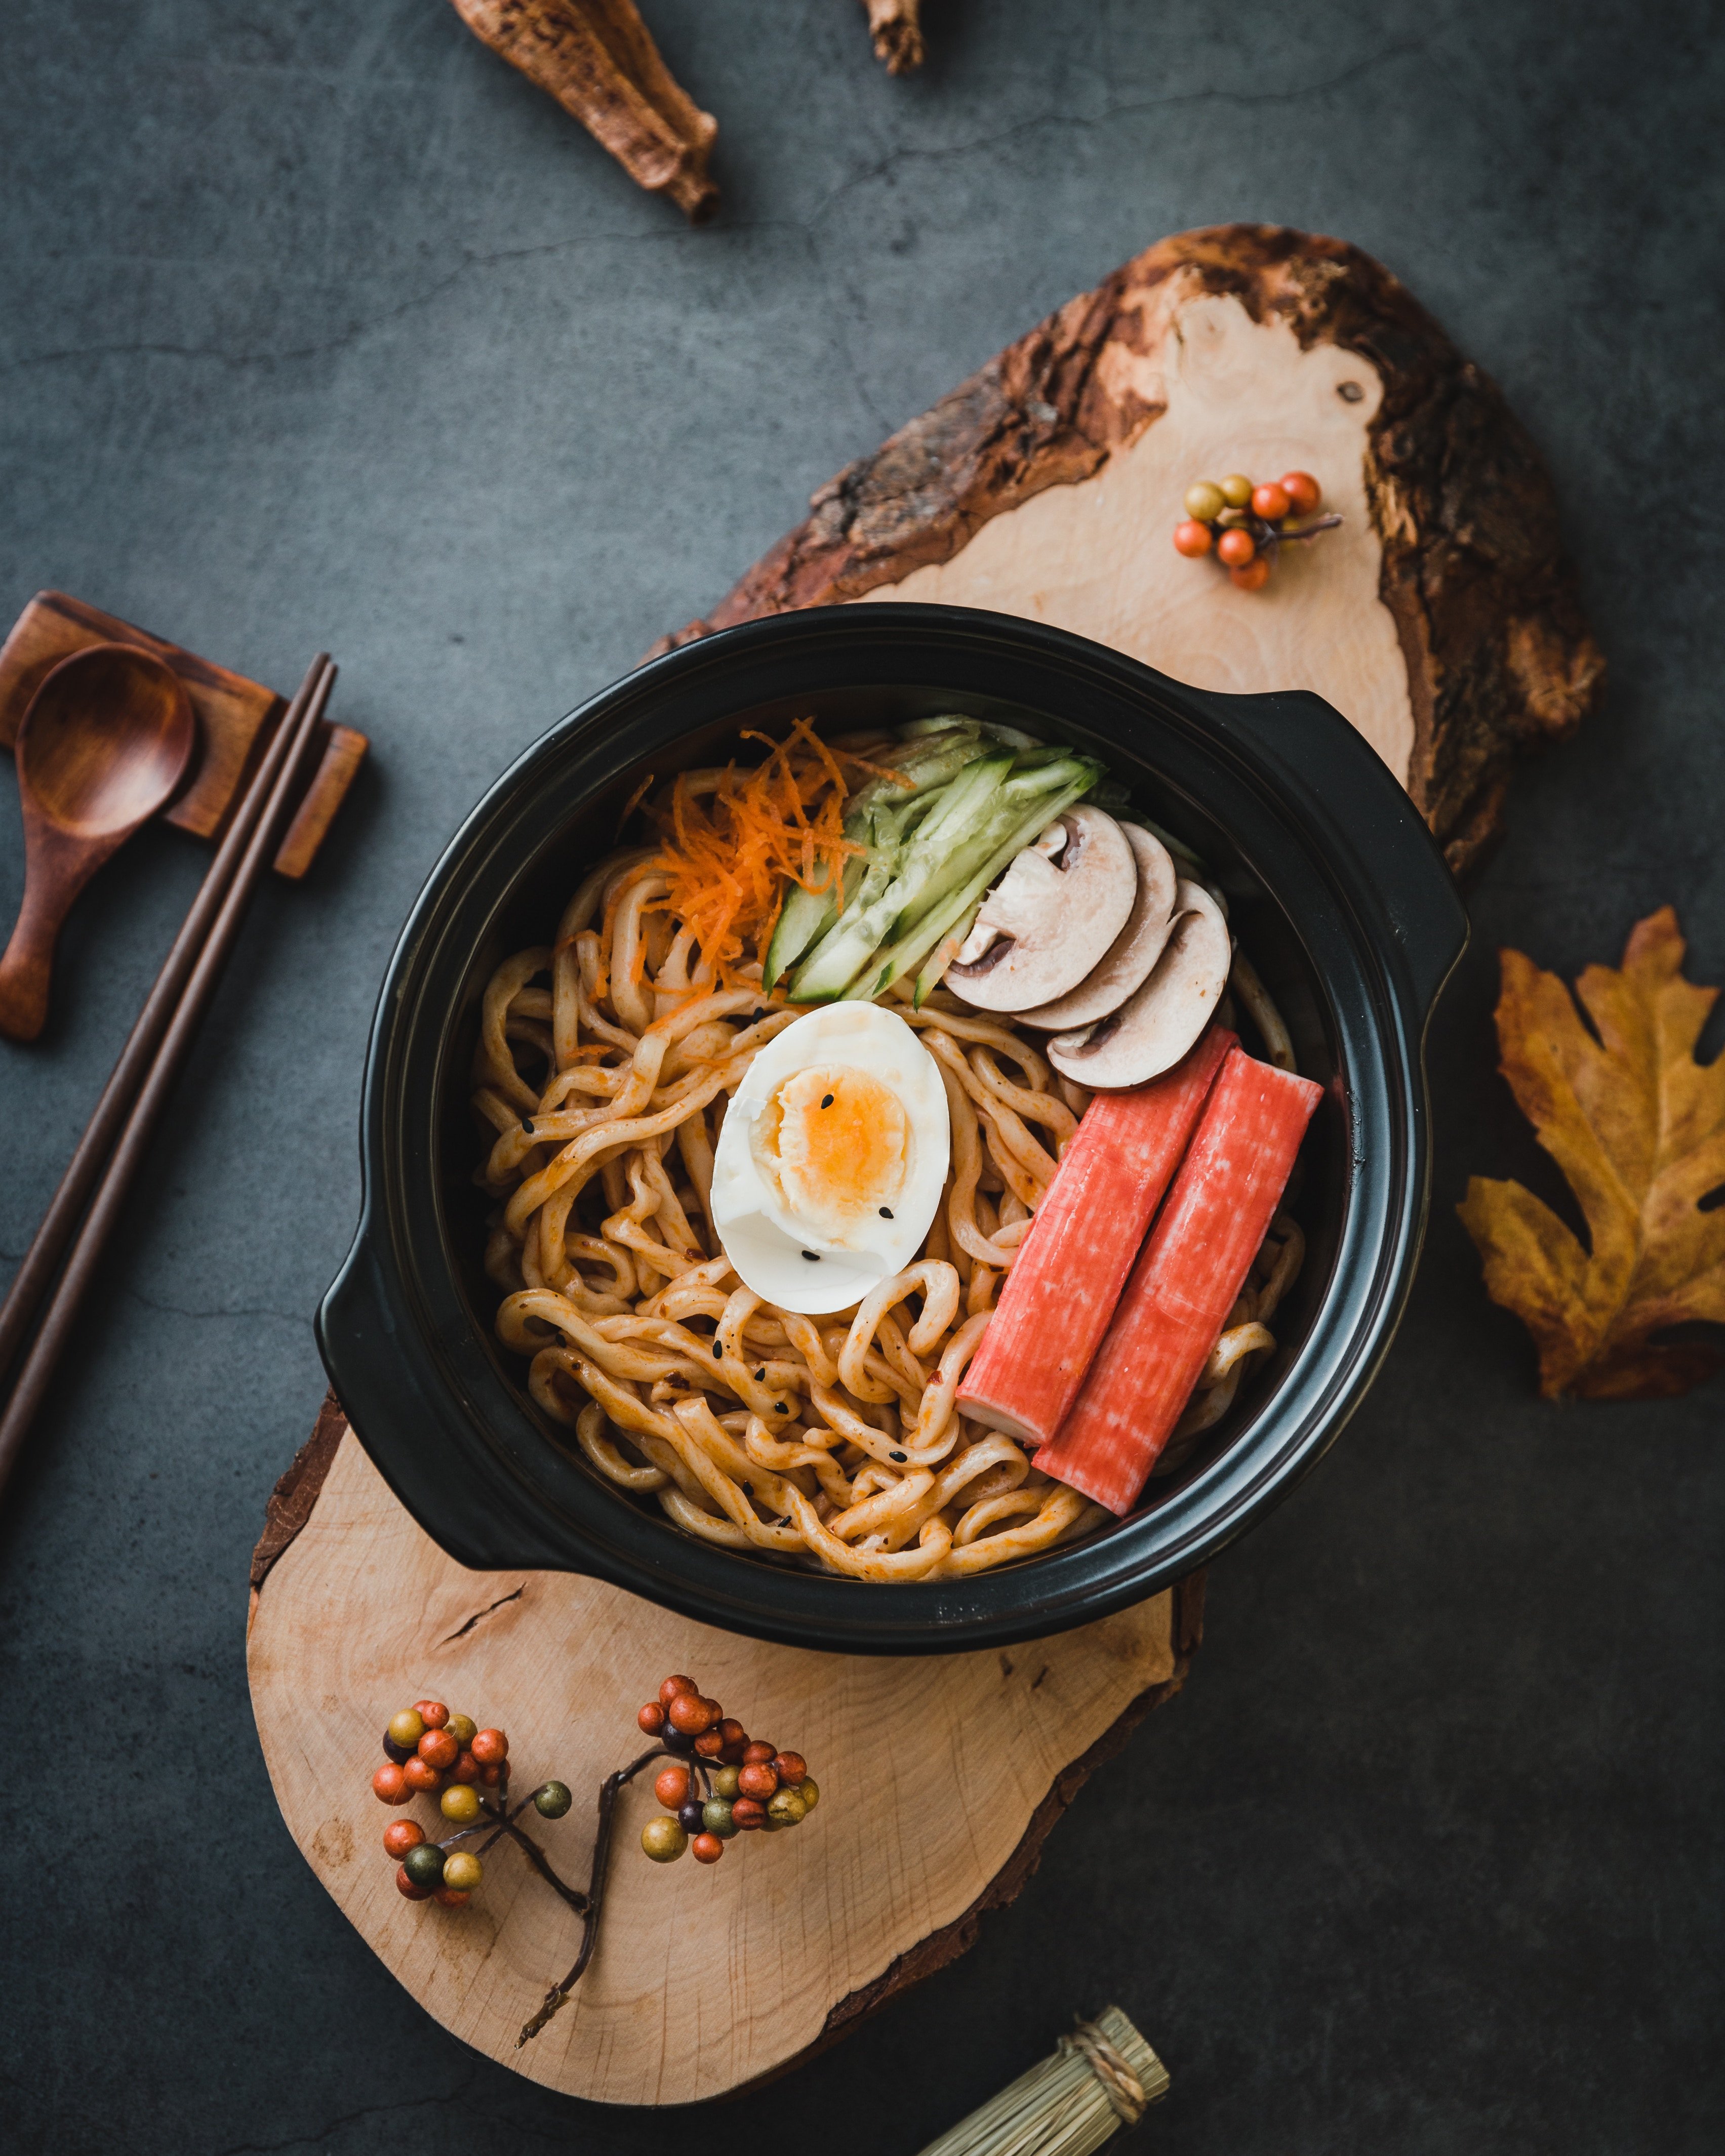
dish, food, cuisine, chinese noodles, Hot dry noodles, fried noodles, noodle, comfort food, soba, ingredient, lo mein, spaghetti, recipe, chow mein, meal, shirataki noodles, produce, yakisoba, thai food, lamian, chinese food, carbonara, bucatini, ramen, udon, korean food, meat